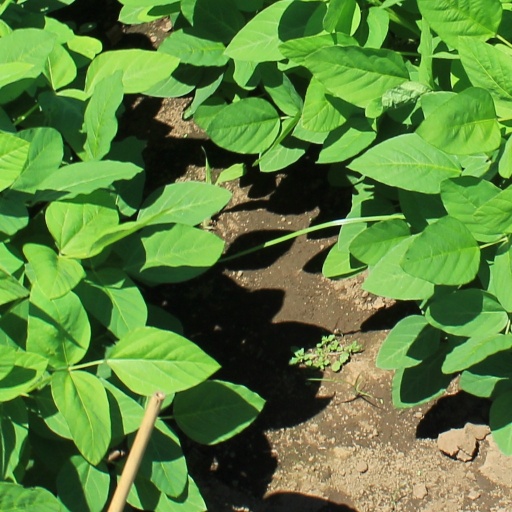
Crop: soybean